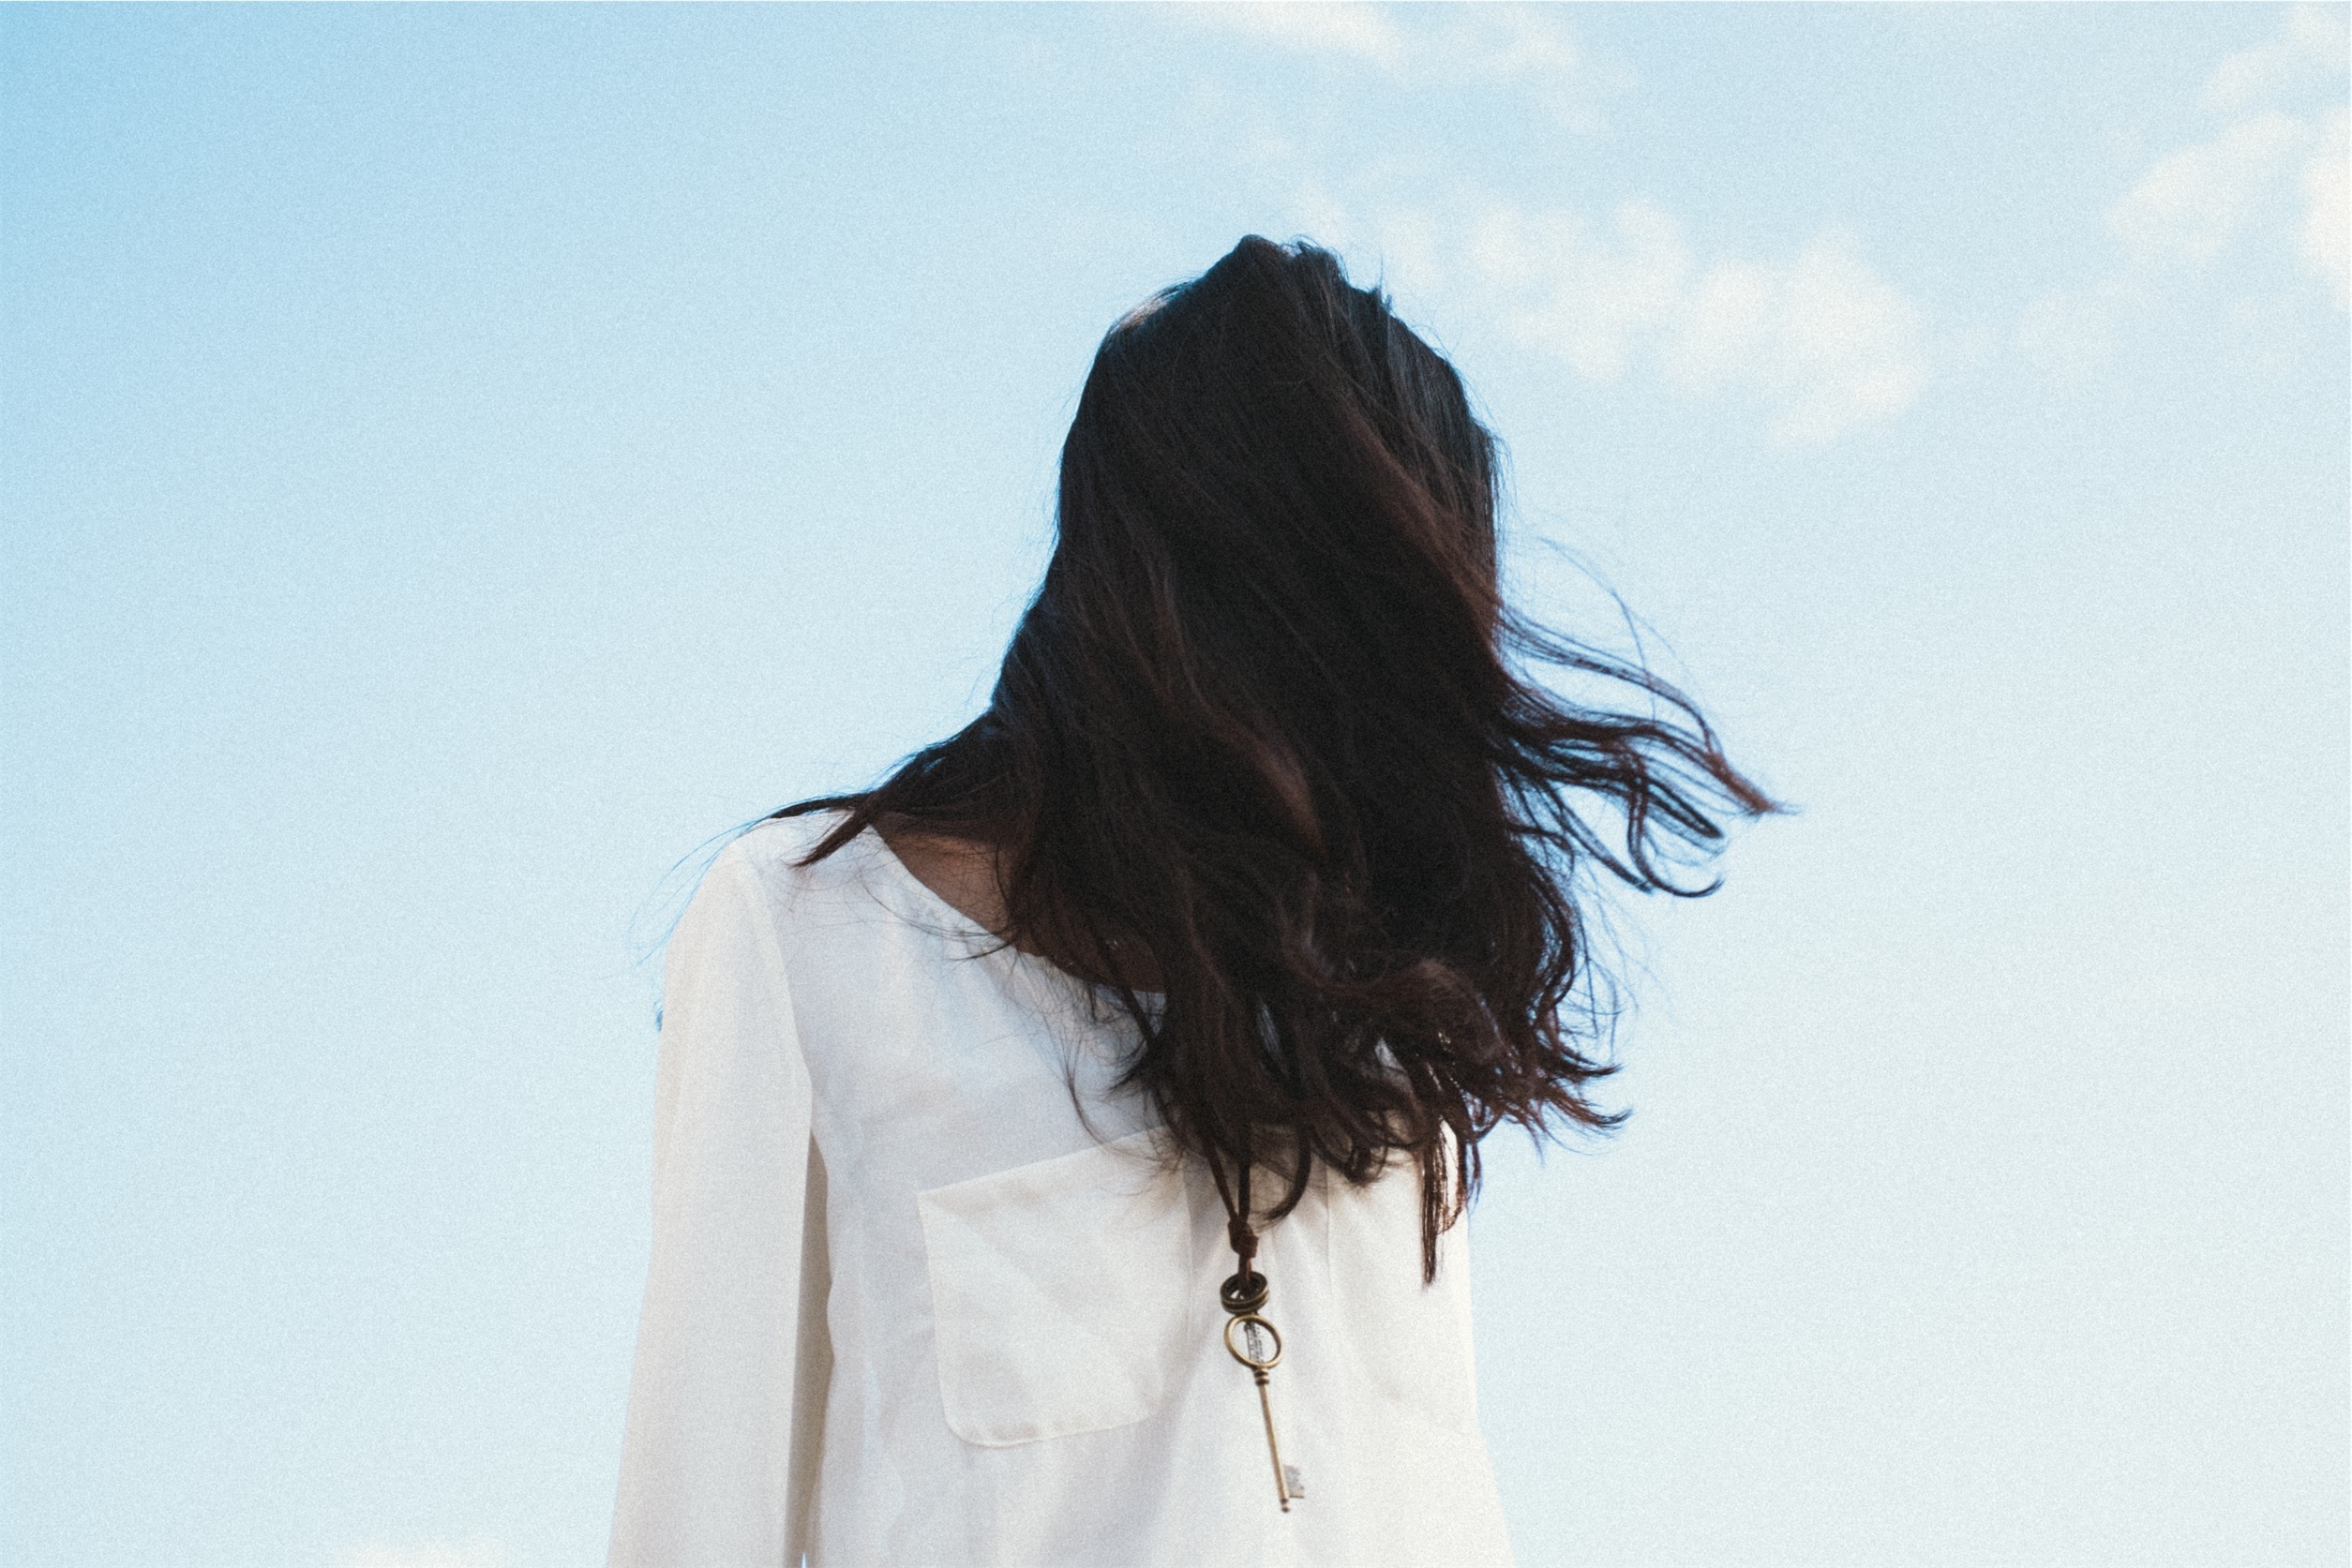
people, girl, woman, hair, white, brunette, model, spring, key, fashion, blue, clothing, hairstyle, shirt, necklace, long hair, dress, beauty, photo shoot, sense